Sahrij Madrasa

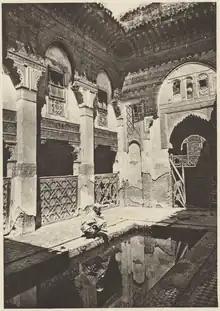
The Sahrij Madrasa circa 1922, before modern restorations

The madrasa was commissioned in 1321 by Abu al-Hassan, who was at that time a prince and heir apparent to his father, Sultan Abu Sa'id Uthman II. A foundation inscription carved onto an onyx plaque in the prayer hall records that construction was completed in Rabi' I 1323 and that teaching began at this time. Abu al-Hasan reportedly built the madrasa in honour of his father. He went on to become to become sultan in 1331 and was a prolific patron of mosques and madrasas in Fes.